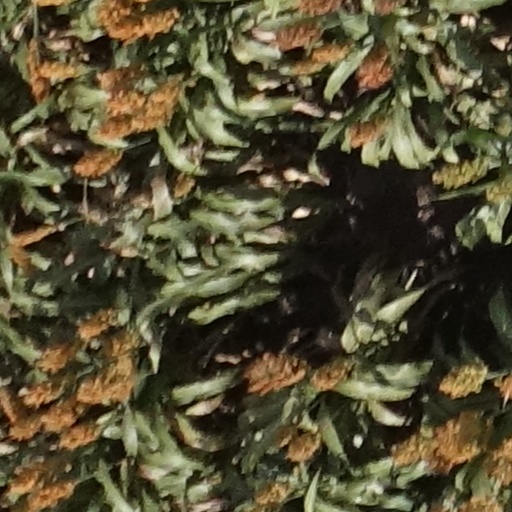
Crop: sorghum